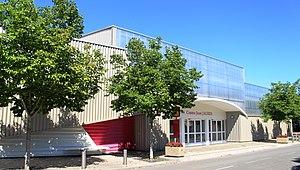
Salle des fêtes d'Aureilhan (Hautes-Pyrénées)
Aureilhan est une commune française située dans le département des Hautes-Pyrénées, en région Occitanie.